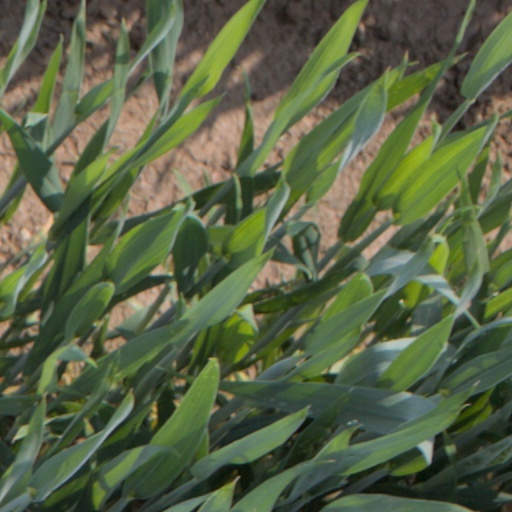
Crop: wheat